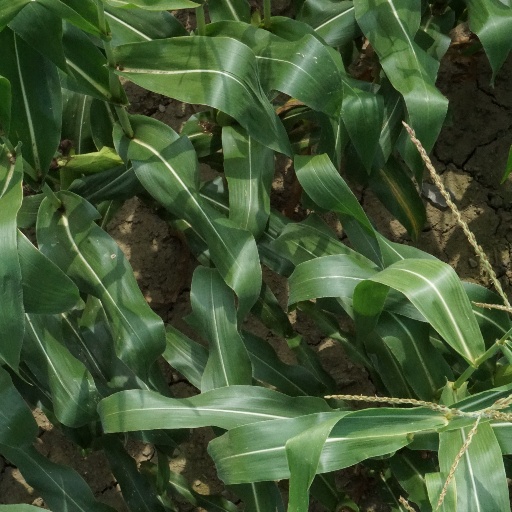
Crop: maize; corn